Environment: real
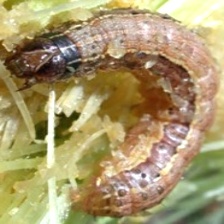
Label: fall_armyworm